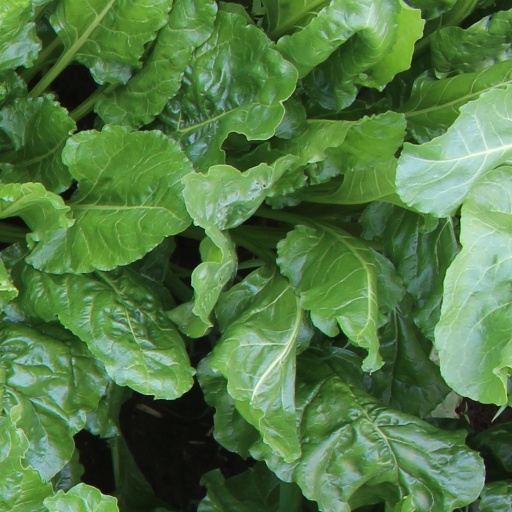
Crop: sugar beet